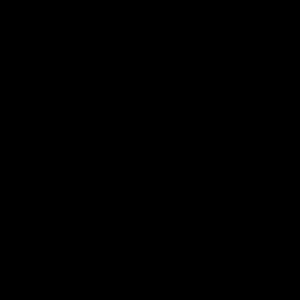
La croix de Bolnissi est un symbole chrétien apparu au Sion de Bolnissi au Vᵉ siècle. Elle est devenue un symbole national du pays ornant depuis 2004 le drapeau de la Géorgie.